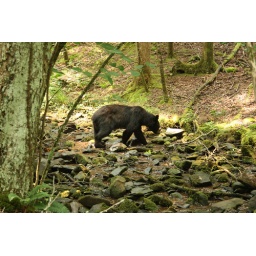
black bear near Cades Cove